Nick Leavey

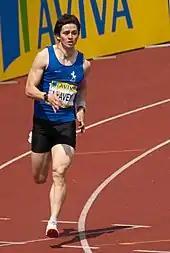
Nick Leavey at the 2010 UK Athletics Championships and European Trials.

Nick Leavey (born 27 August 1986) is a British sprint athlete.